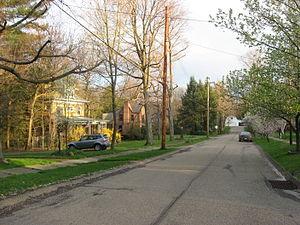
Patterson Heights est un borough situé dans le comté de Beaver, en Pennsylvanie, aux États-Unis. En 2010, il comptait une population de 636 habitants. Il est incorporé le 19 janvier 1899.